History of Cerreto Sannita

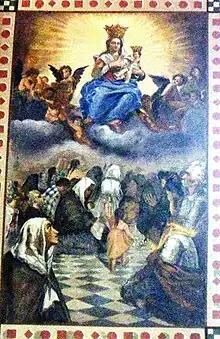
Cerretese survivors of the June 5, 1688 earthquake invoke Our Lady of Grace. Fresco located in the chapel of the Shrine of Our Lady of Grace.

Around 6:30 p.m. on June 5, 1688, a strong earthquake, classified between the 10th and 11th degree of the Mercalli Scale, razed Cerreto and most of the towns of Sannio to the ground. The bishop of the time, Giovanni Battista de Bellis, in a report written on June 11, 1688, and addressed to the Dicastery for Bishops, expressed himself thus: "I am forced with tears to give notice to Your Excellency of the horrendous spectacle of the desolation of the whole of this Diocese of mine, because of the earthquake that occurred at five o'clock of the current eve of Pentecost, while I remained to mourn the miseries of myself and of this People of mine. [...] Telese from ancient times was abandoned, and my predecessors the Bishops transferred their habitation to the Land of Cerreto, already numerous in Population, and distinguished where also a Church was built, very beautiful, and to this Church the service of the Cathedral was transferred, where the Canons officiated, fifteen in number. In this Land of Cerreto there was still the Church of St. Martin, Parish and Collegiate, with eleven Canons and the Archpriest. There was a Convent of Conventual Friars, a distinguished place of study, a Convent of Capuchin Friars, and another of Nuns of the Order of St. Clare, where there were sixty-five nuns and lay sisters. Now this Land with the Churches, Monasteries, and everything, collapsed all, without there remaining standing even a house to be desolated, which whoever does not see it, finds it hard to believe."